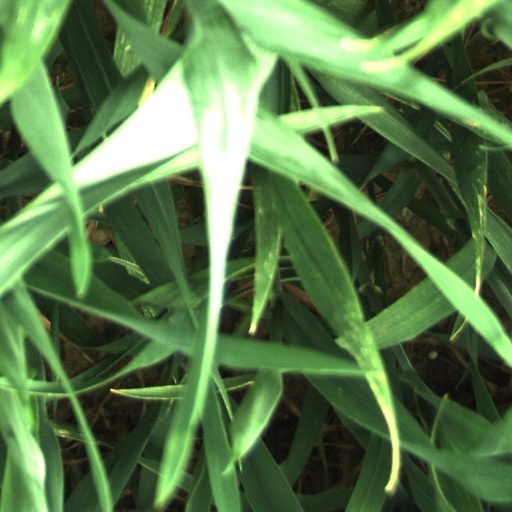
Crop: wheat